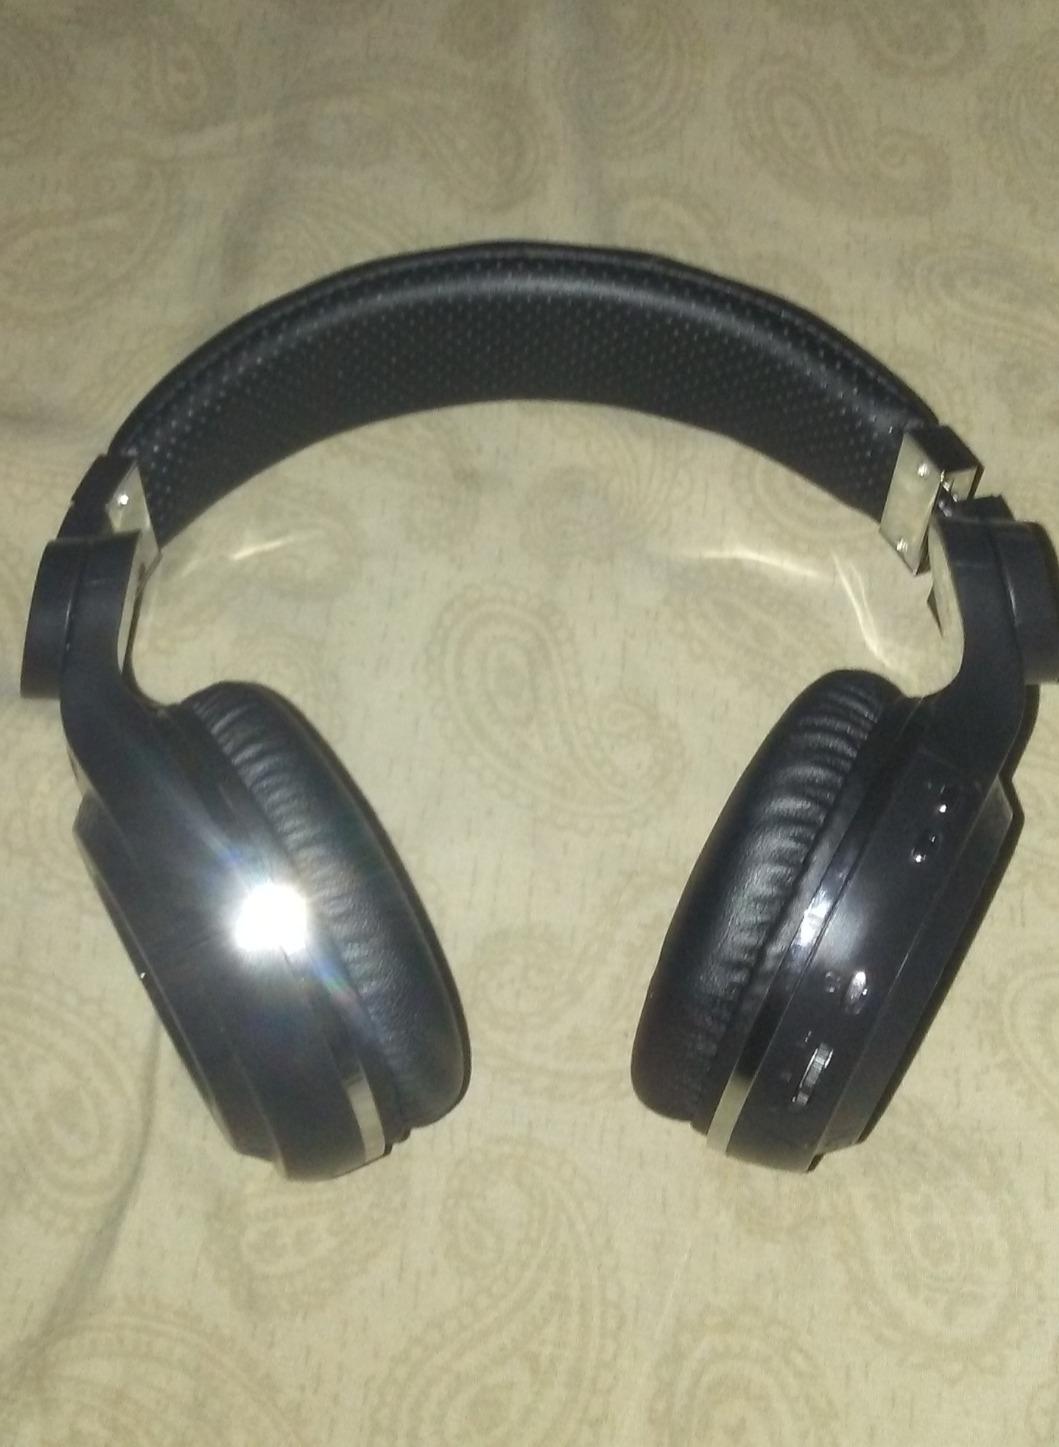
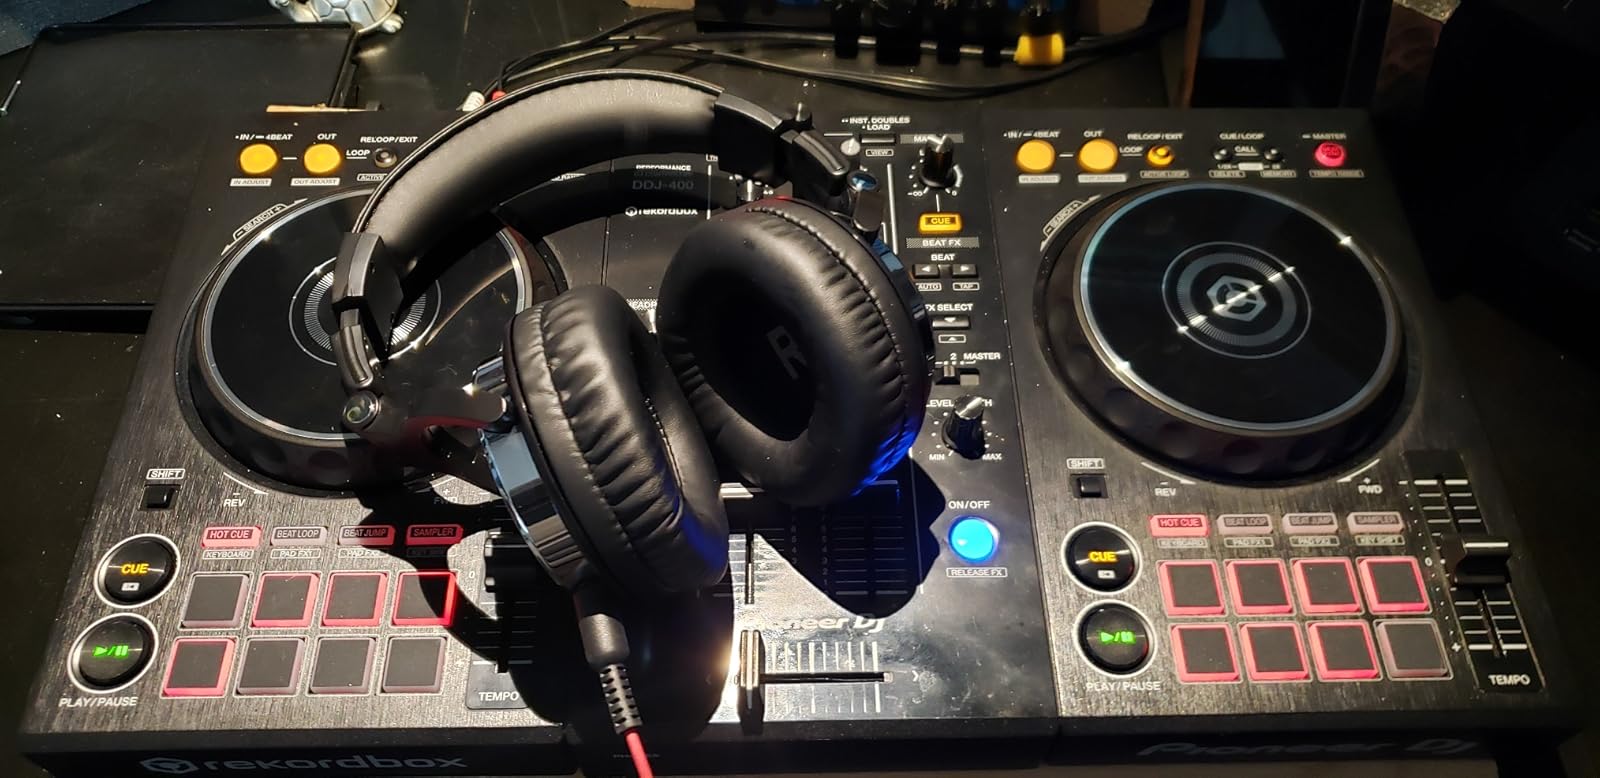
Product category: headphones
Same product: no